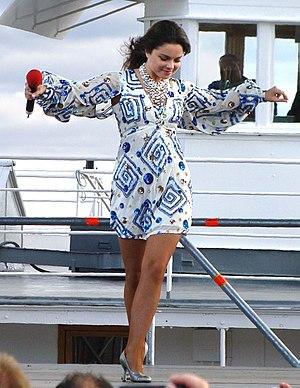
Natalia Koroleva est une chanteuse